Guillaume Charlier

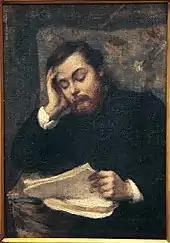
Portrait of Guillaume Charlier by Eugène Broerman (Musée des Beaux-Arts de Tournai)

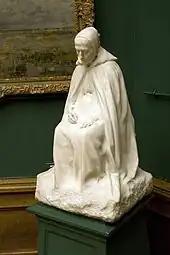
Old Lady, Charlier Museum

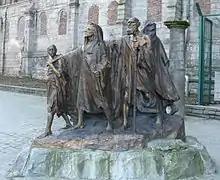
Charlier, "Les aveugles" ("The Blind Men"), Tournai

Guillaume Charlier (1854–1925) was a Belgian sculptor, most of whose works are now kept in the Charlier Museum in Saint-Josse-ten-Noode.